Robot locomotion

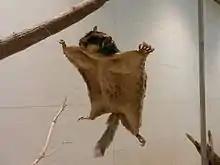
Illustrative image of the flying squirrel (Pteromyini)

Pteromyini (a tribe made up of flying squirrels) exhibit great mobility while on land by making use of their quadruped walking ability with high-degrees of freedom (DoF) legs. In air, flying squirrels glide through by utilizing lift forces from the membrane between their legs. They possess a highly flexible membrane that allows for unrestrained movement of the legs. They use their highly elastic membrane to glide while in air and demonstrate lithe movement on the ground. In addition, Pteromyini are able to exhibit multi-modal locomotion due to the membrane that connects the fore and hind legs which also enhances their gliding ability. It has been proven that a flexible membrane possesses a higher lift coefficient than rigid plates and delays the angle of attack at which stall occurs. The flying squirrel also possesses thick bundles on the edges of its membrane, wingtips and tail which helps to minimize fluctuations and unnecessary energy loss.